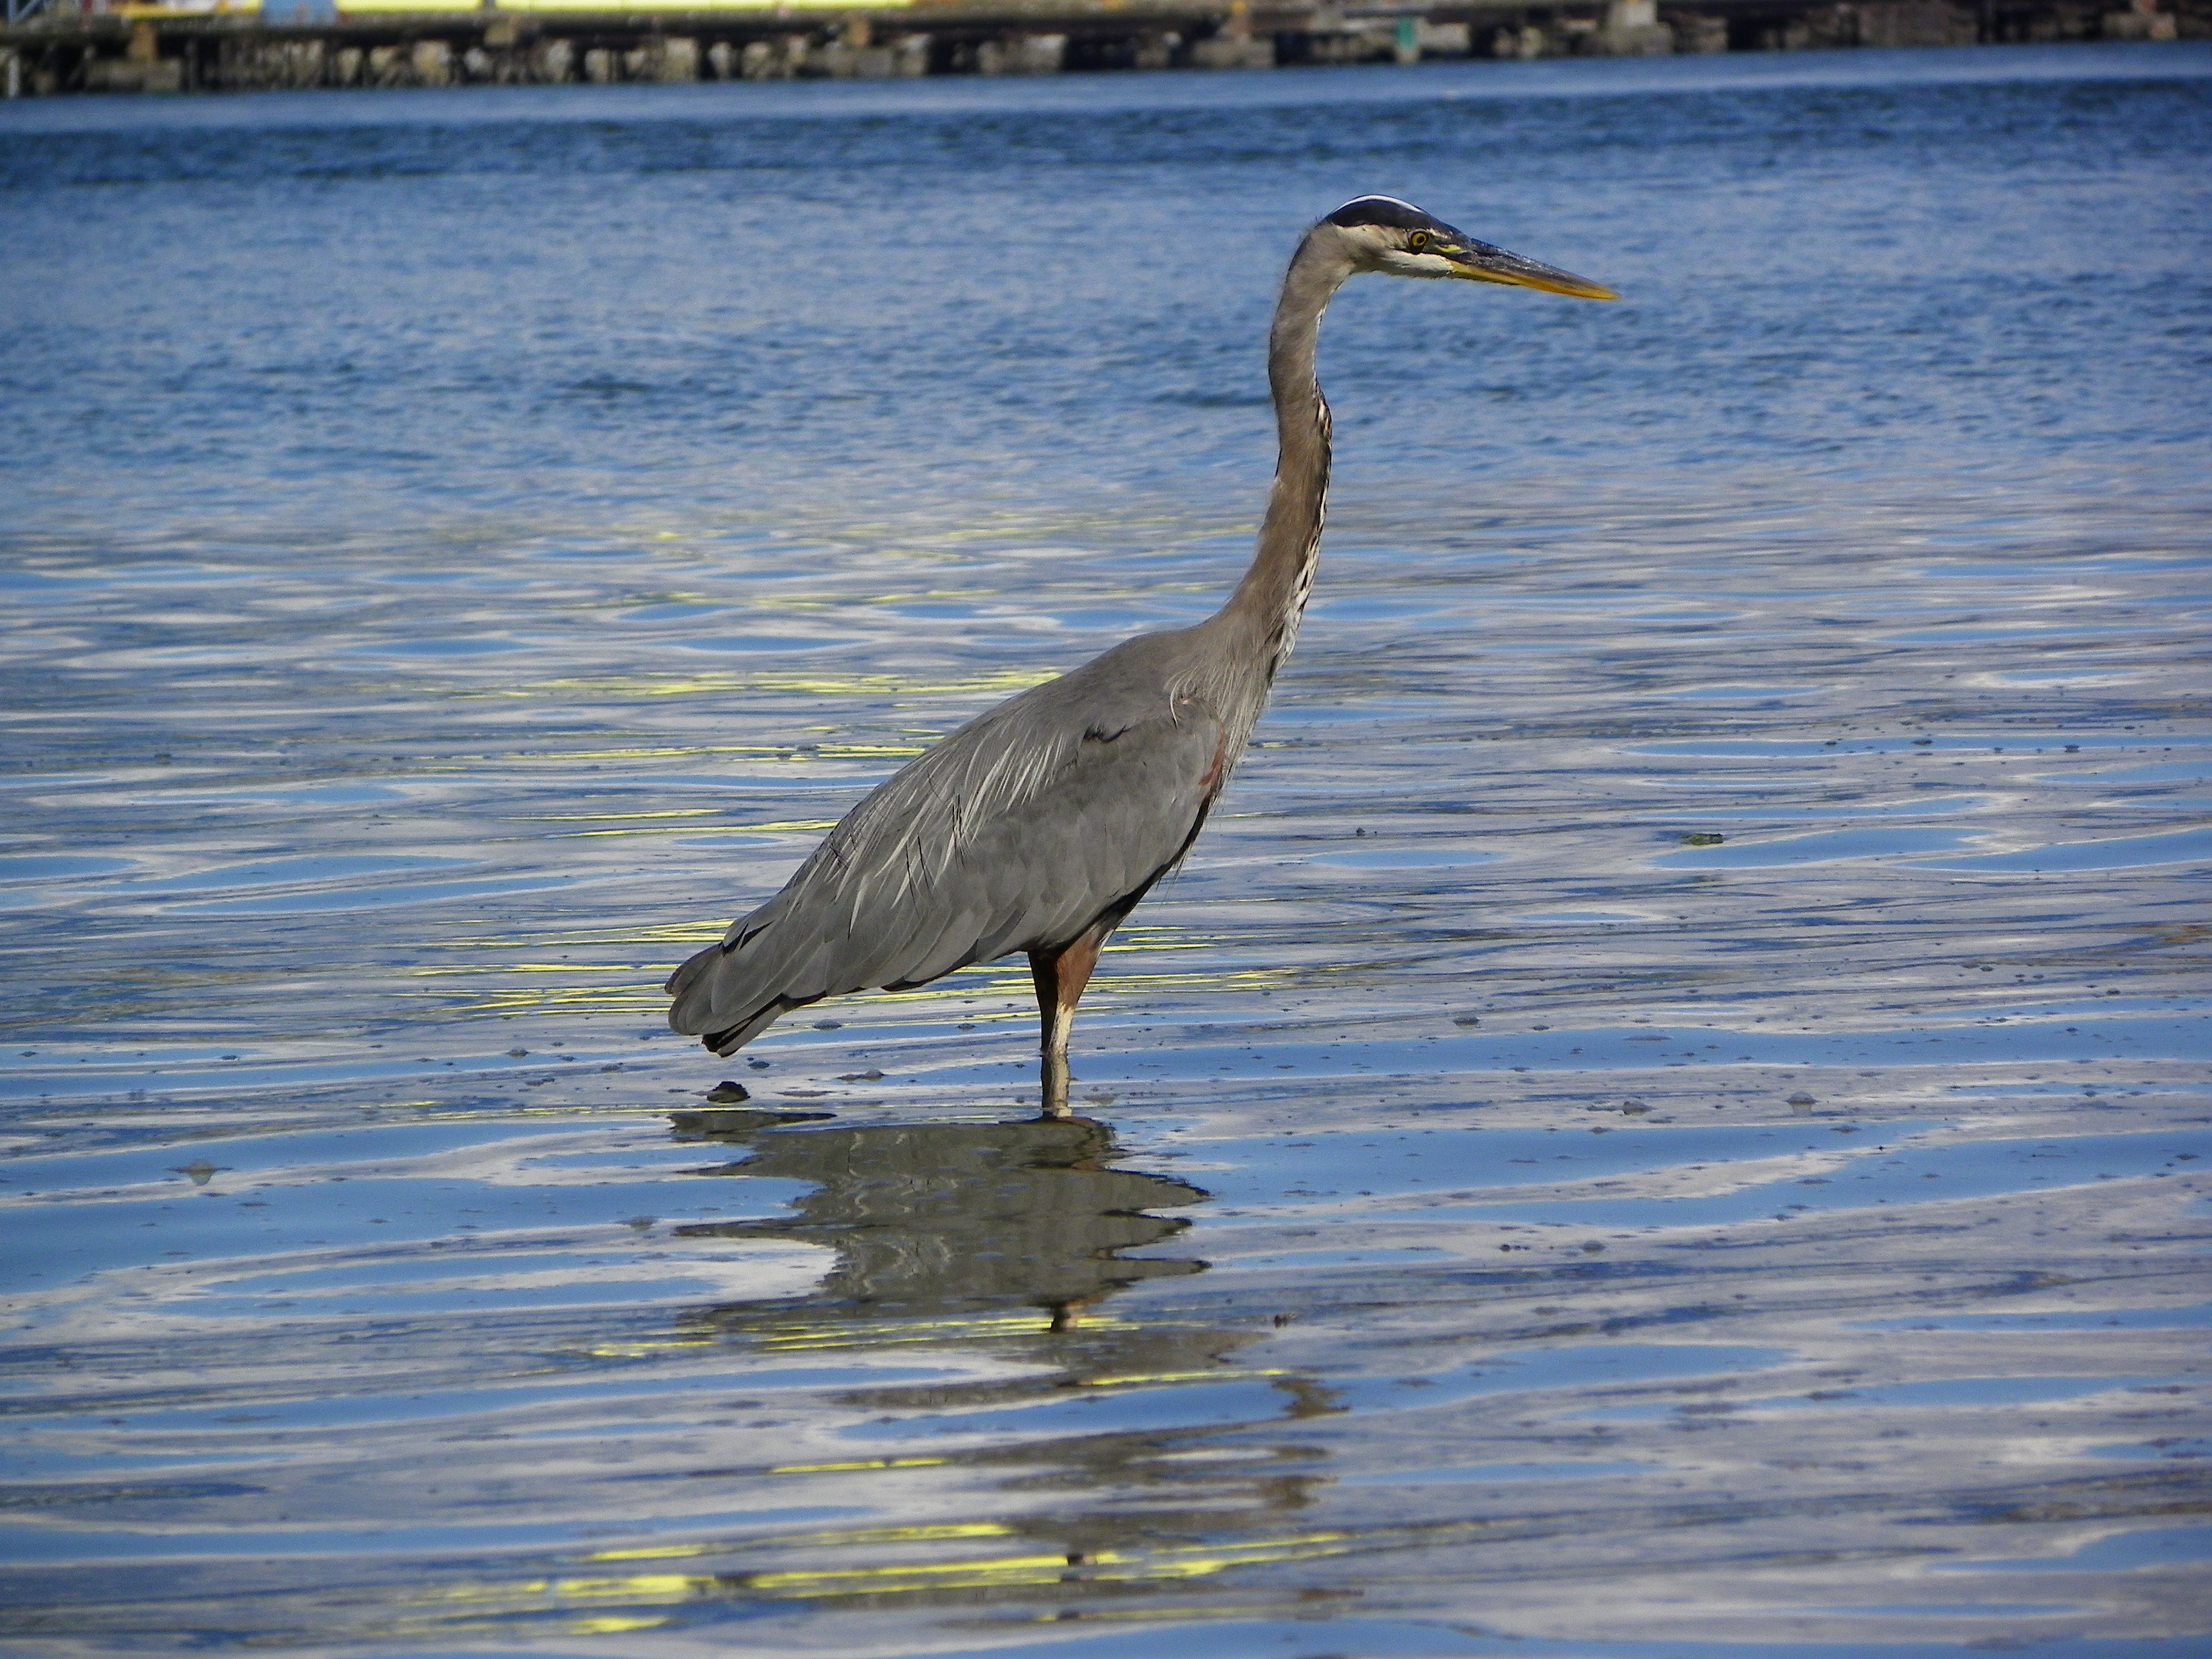
water, bird, wing, animal, wildlife, standing, reflection, beak, fauna, wetland, vertebrate, heron, pelecaniformes, blue heron